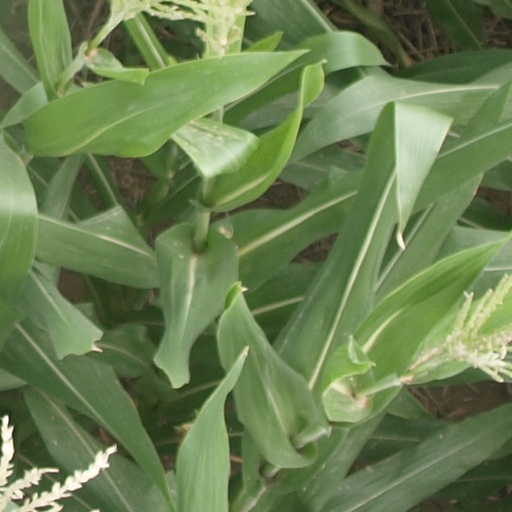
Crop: maize; corn